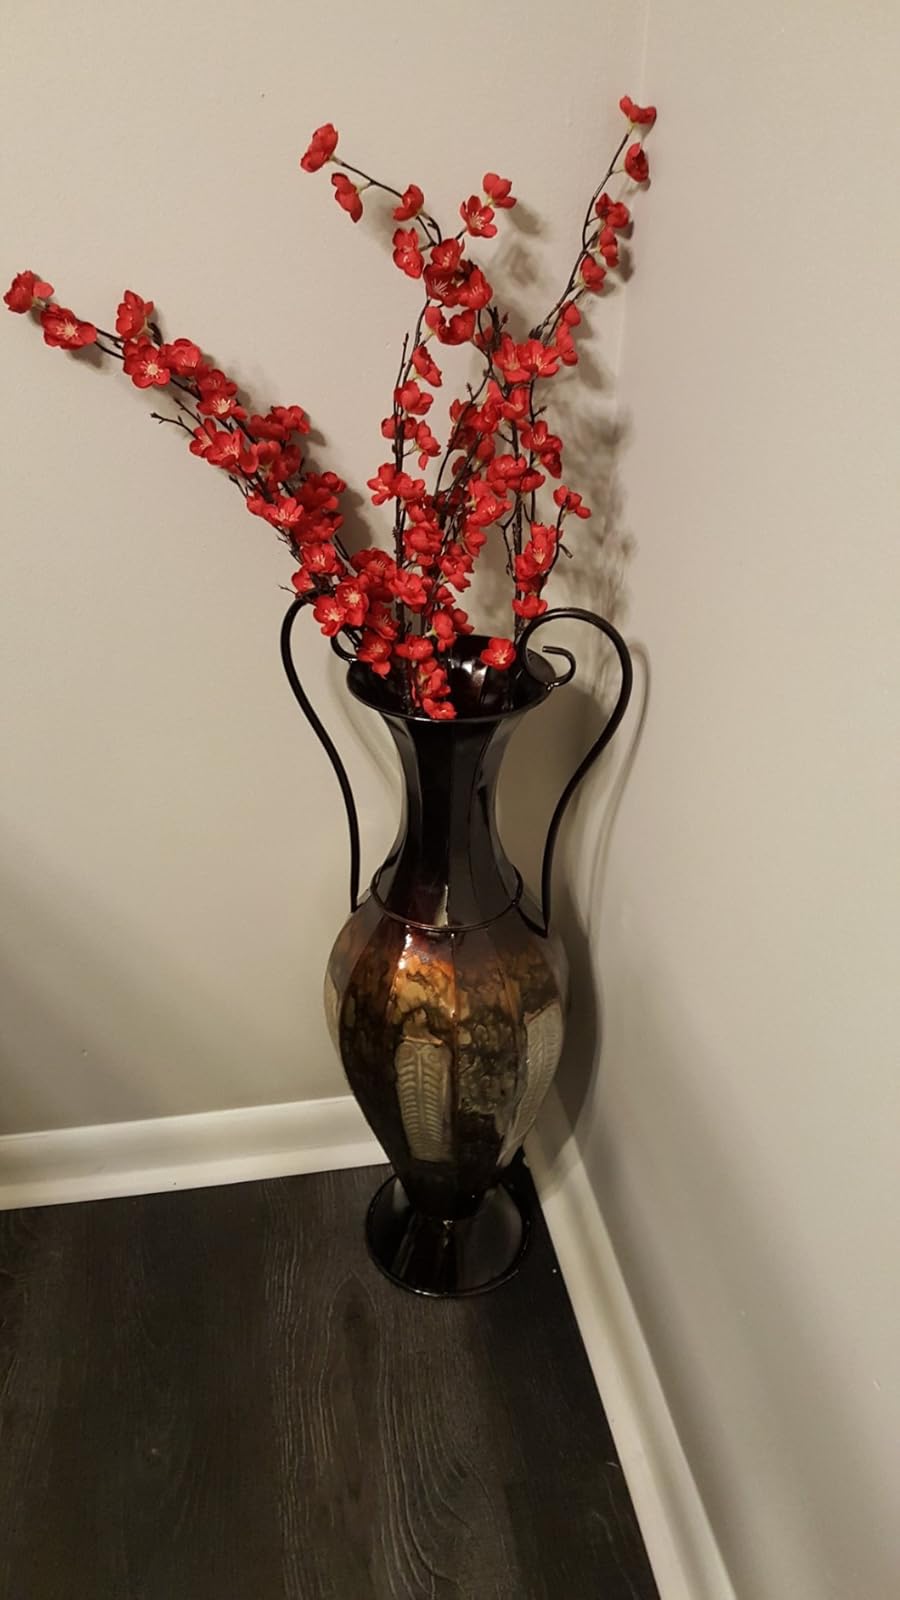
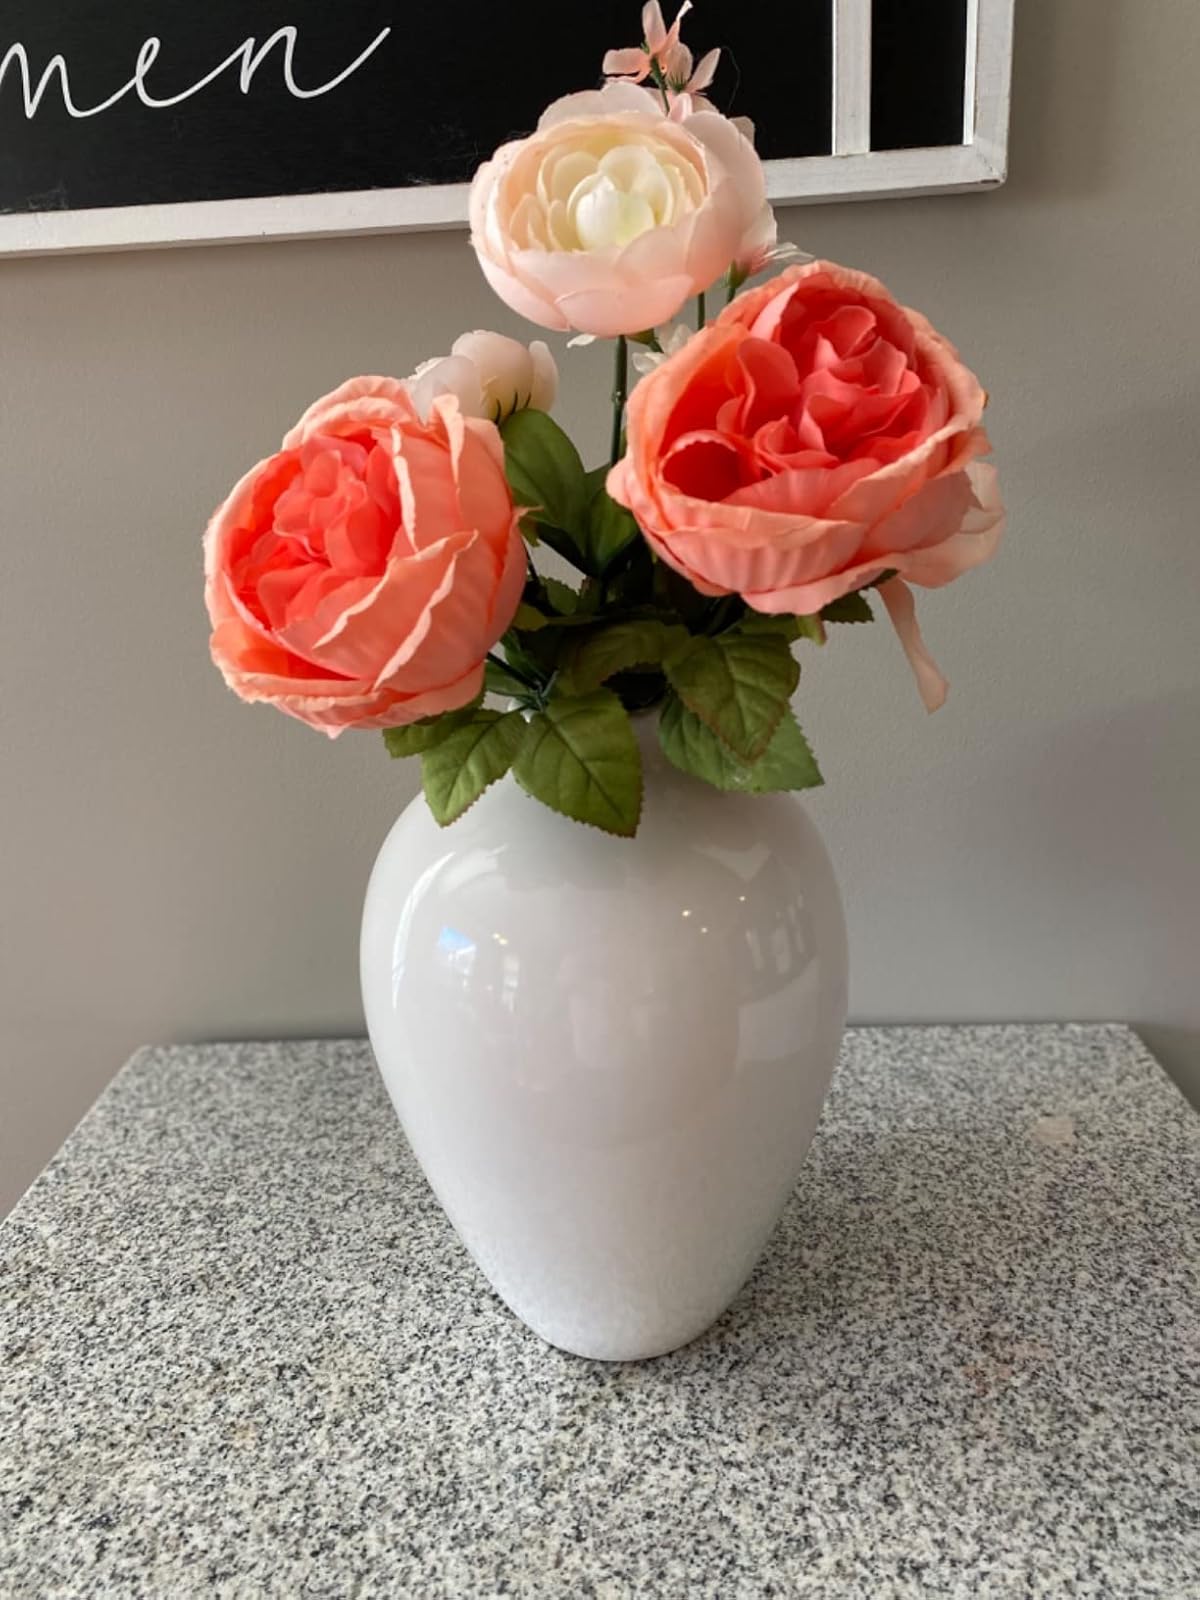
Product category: vase
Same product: no